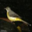
Label: bird